Sweden and the Winter War

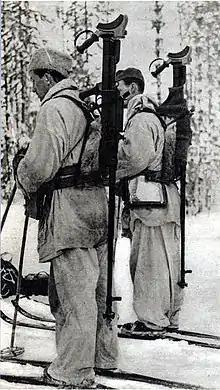
Swedish volunteers during the Winter War.

One of the main considerations that led the Swedish government to declare Sweden a non-belligerent state was concern that they might otherwise lose control of the internal situation in Sweden. The Soviet demands on Finland in the months prior to the outbreak of war had roused public opinion. While there had been large demonstrations in support of Finland, Russia was a traditional enemy, and fear of the Russians had been a part of the Swedish mindset since 1719, when Russian galleys burned Swedish coastal communities during the Great Northern War. Therefore, there was a strong feeling that it was better to defend Sweden on Finnish soil.